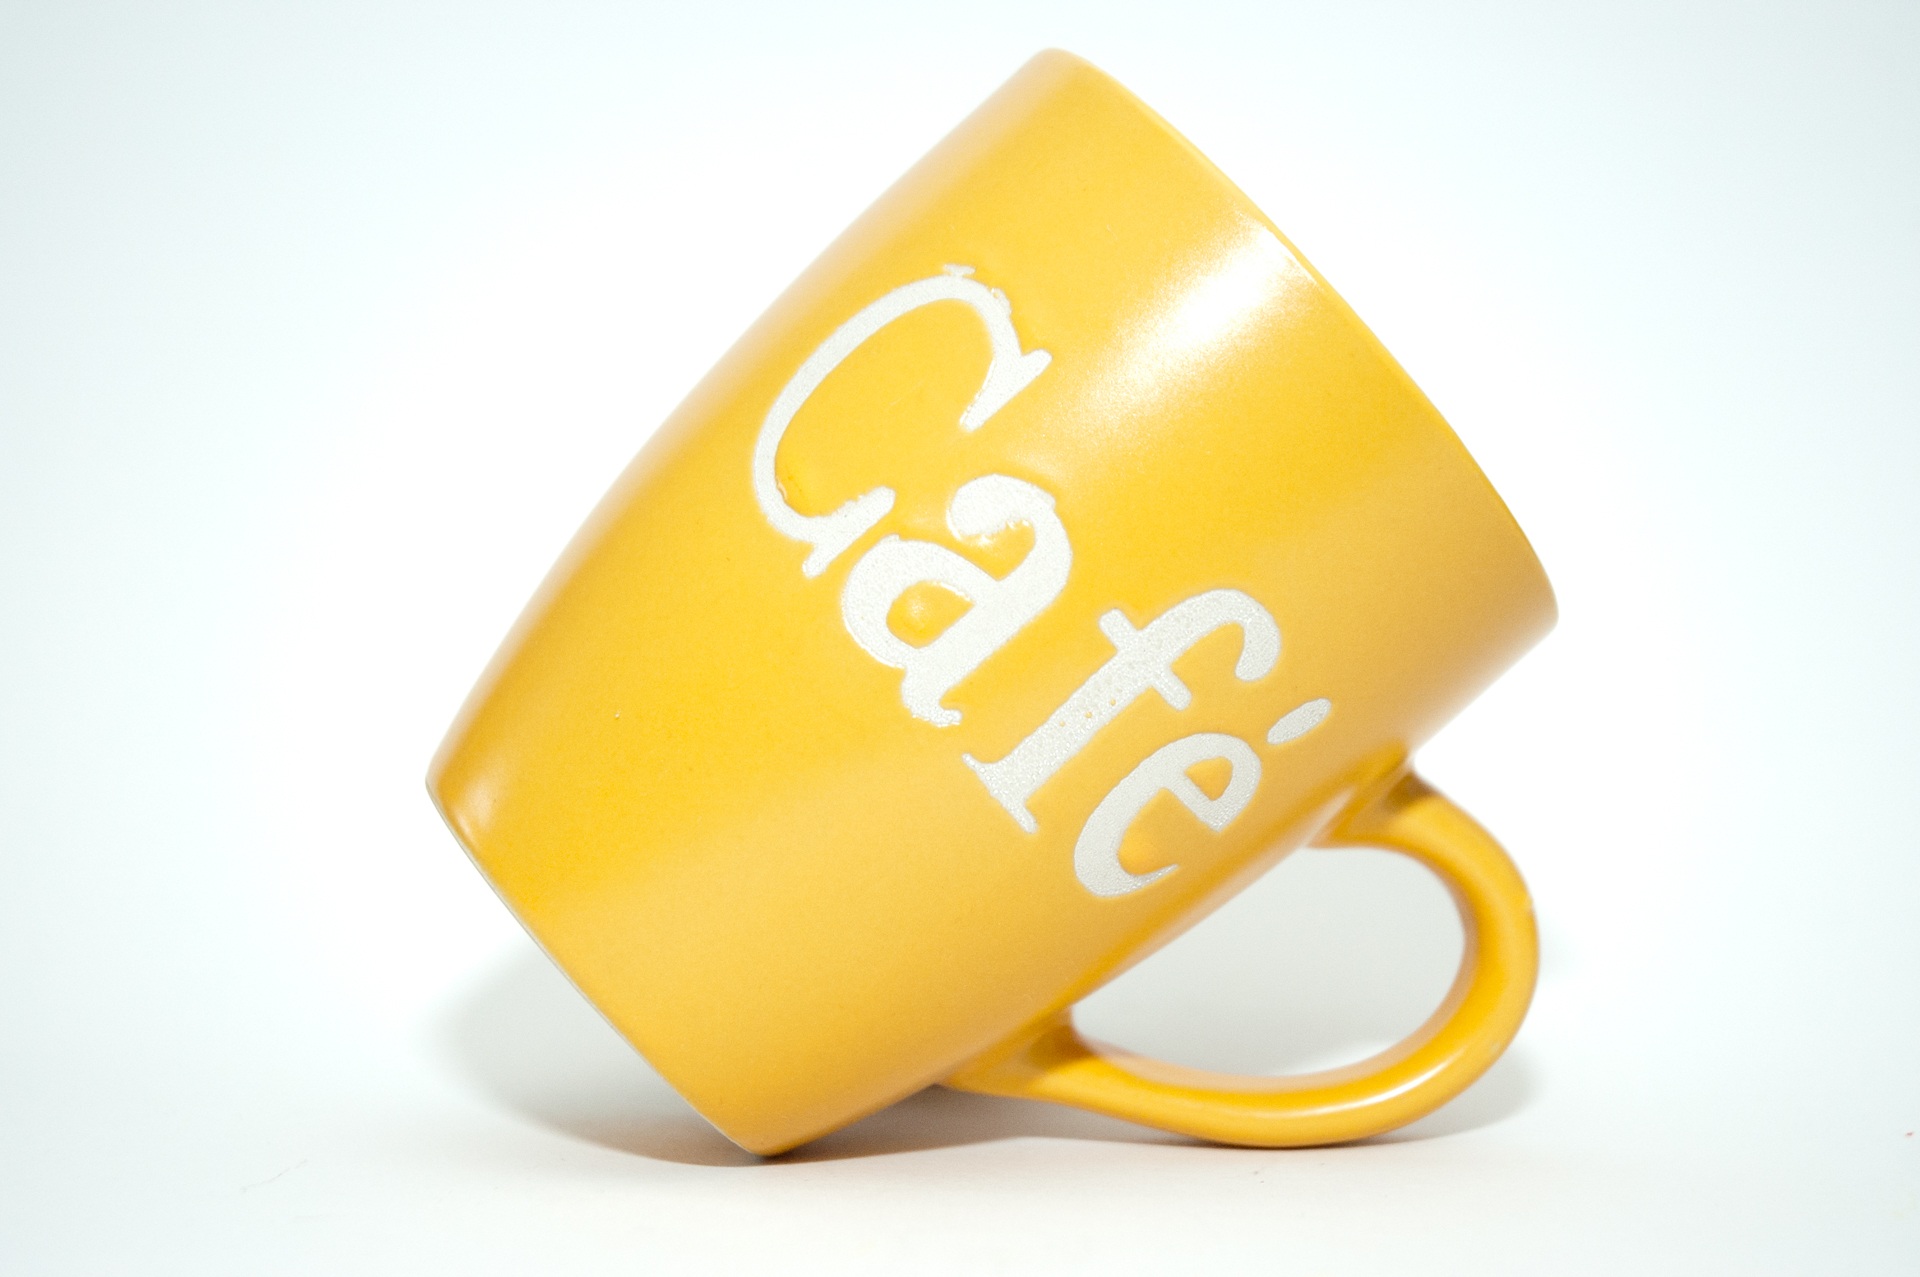
hand, cafe, coffee, yellow, coffee cup